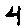
Label: 4